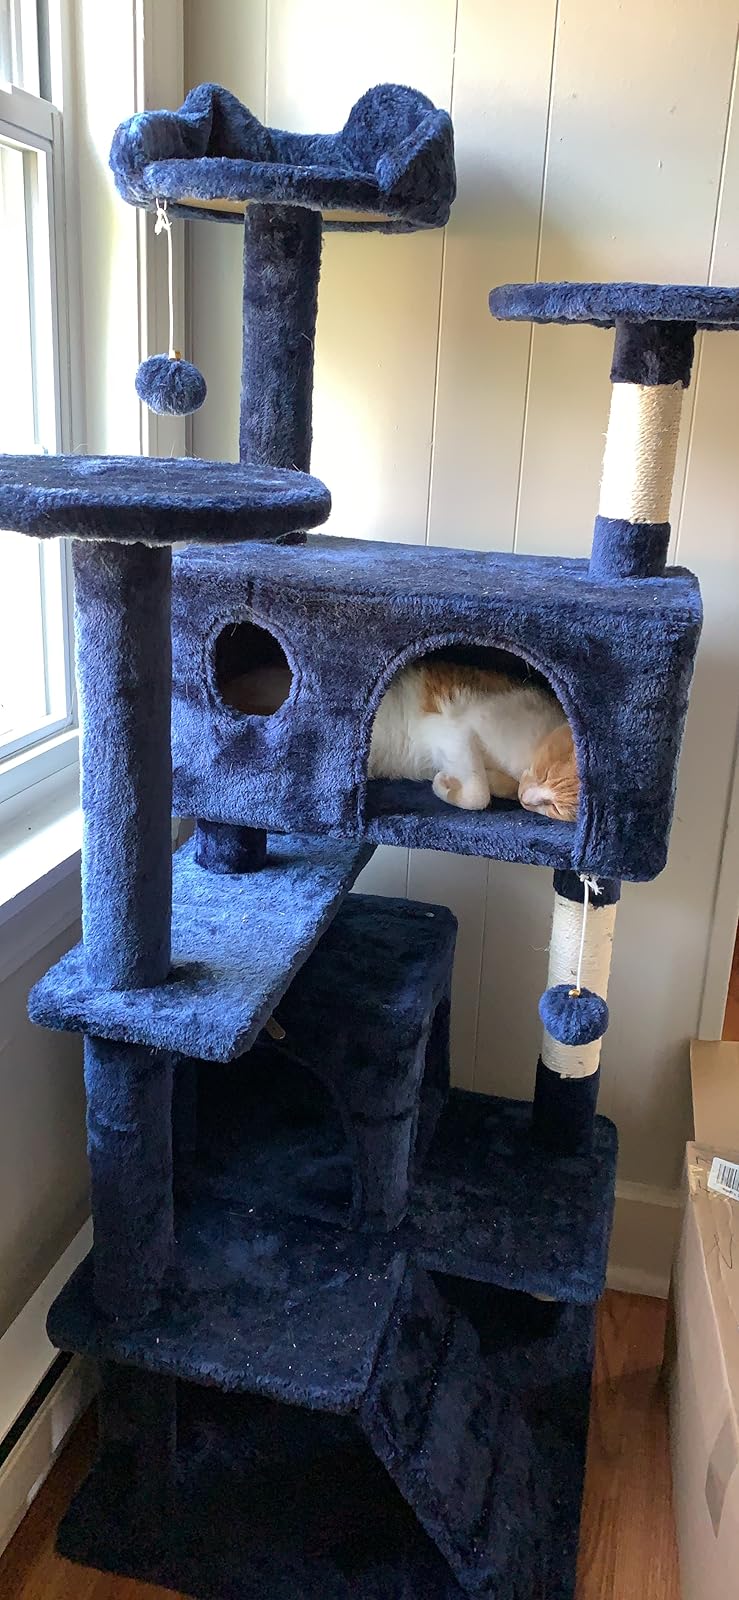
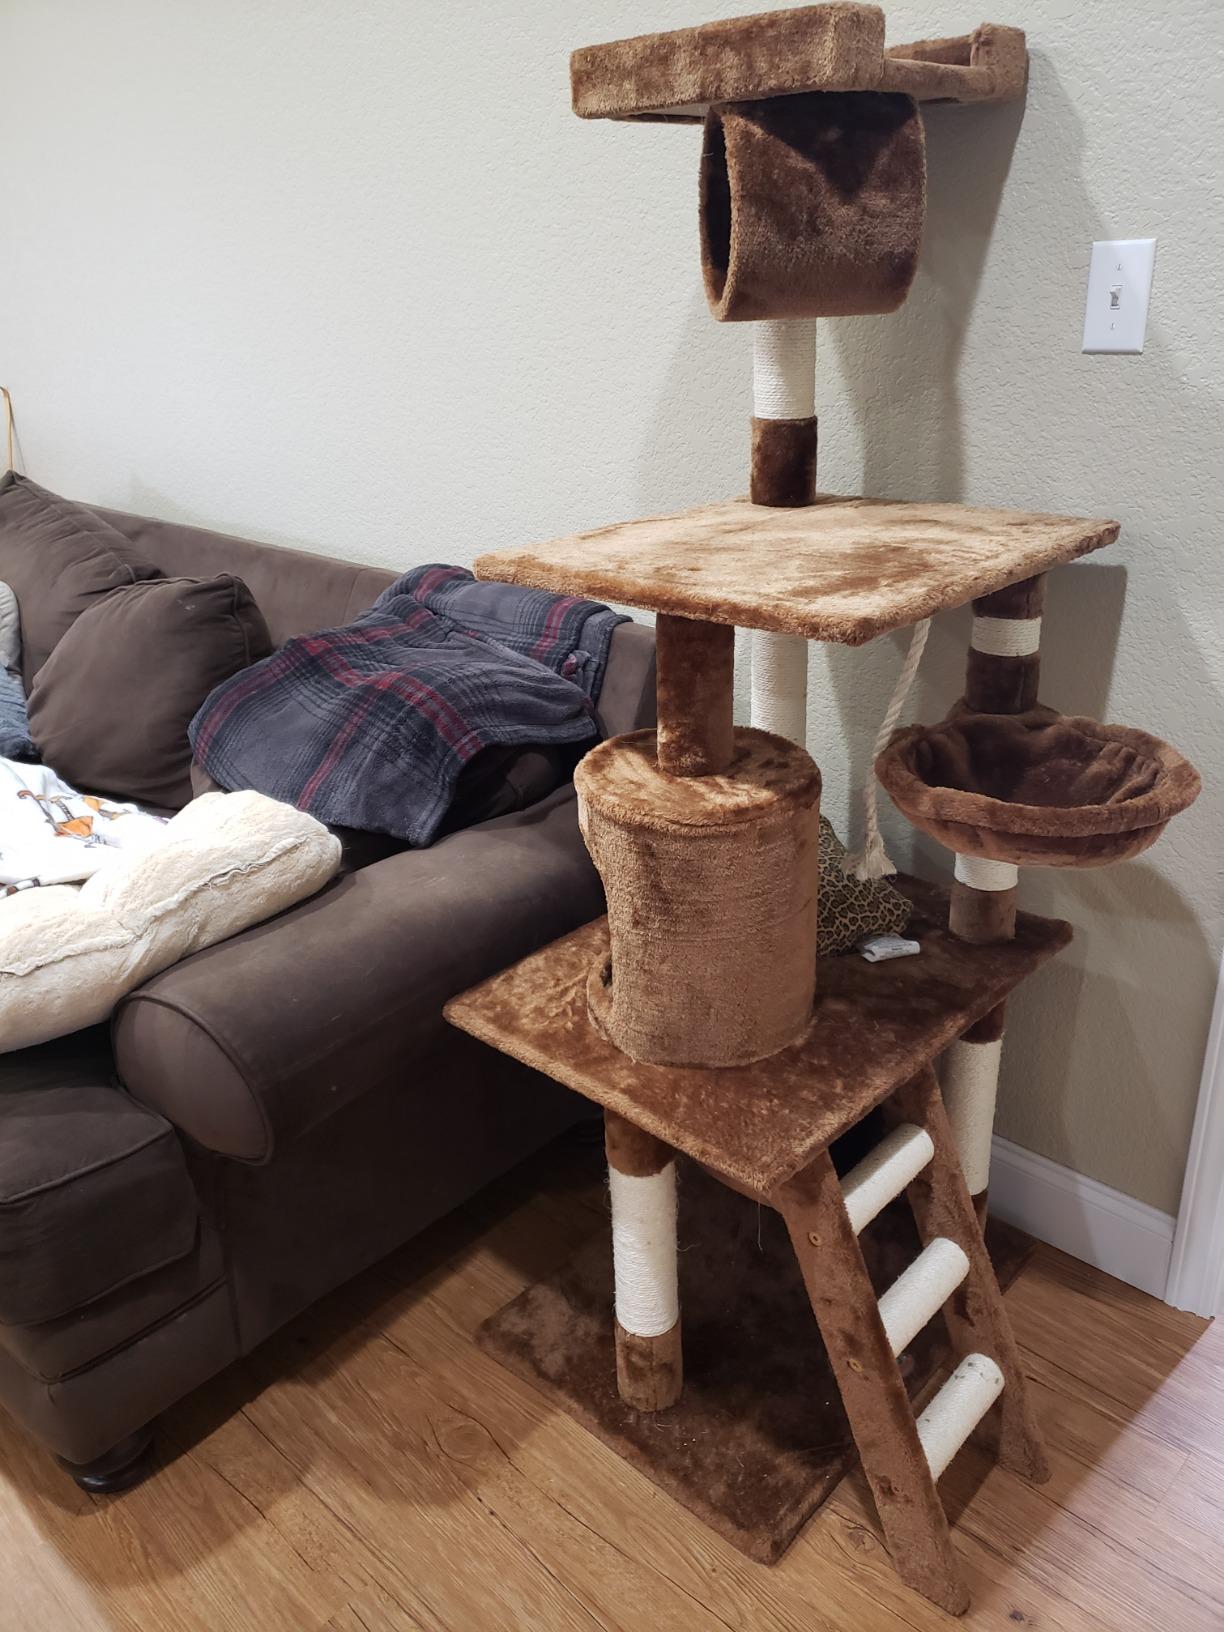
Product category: items_cat tree
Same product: no